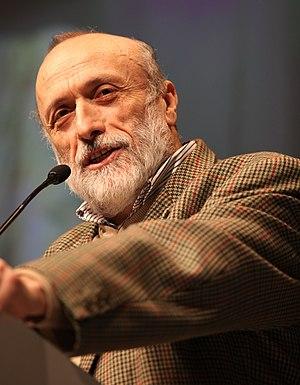
Carlo Petrini, connu comme Carlin est un journaliste, sociologue et critique gastronomique italien.